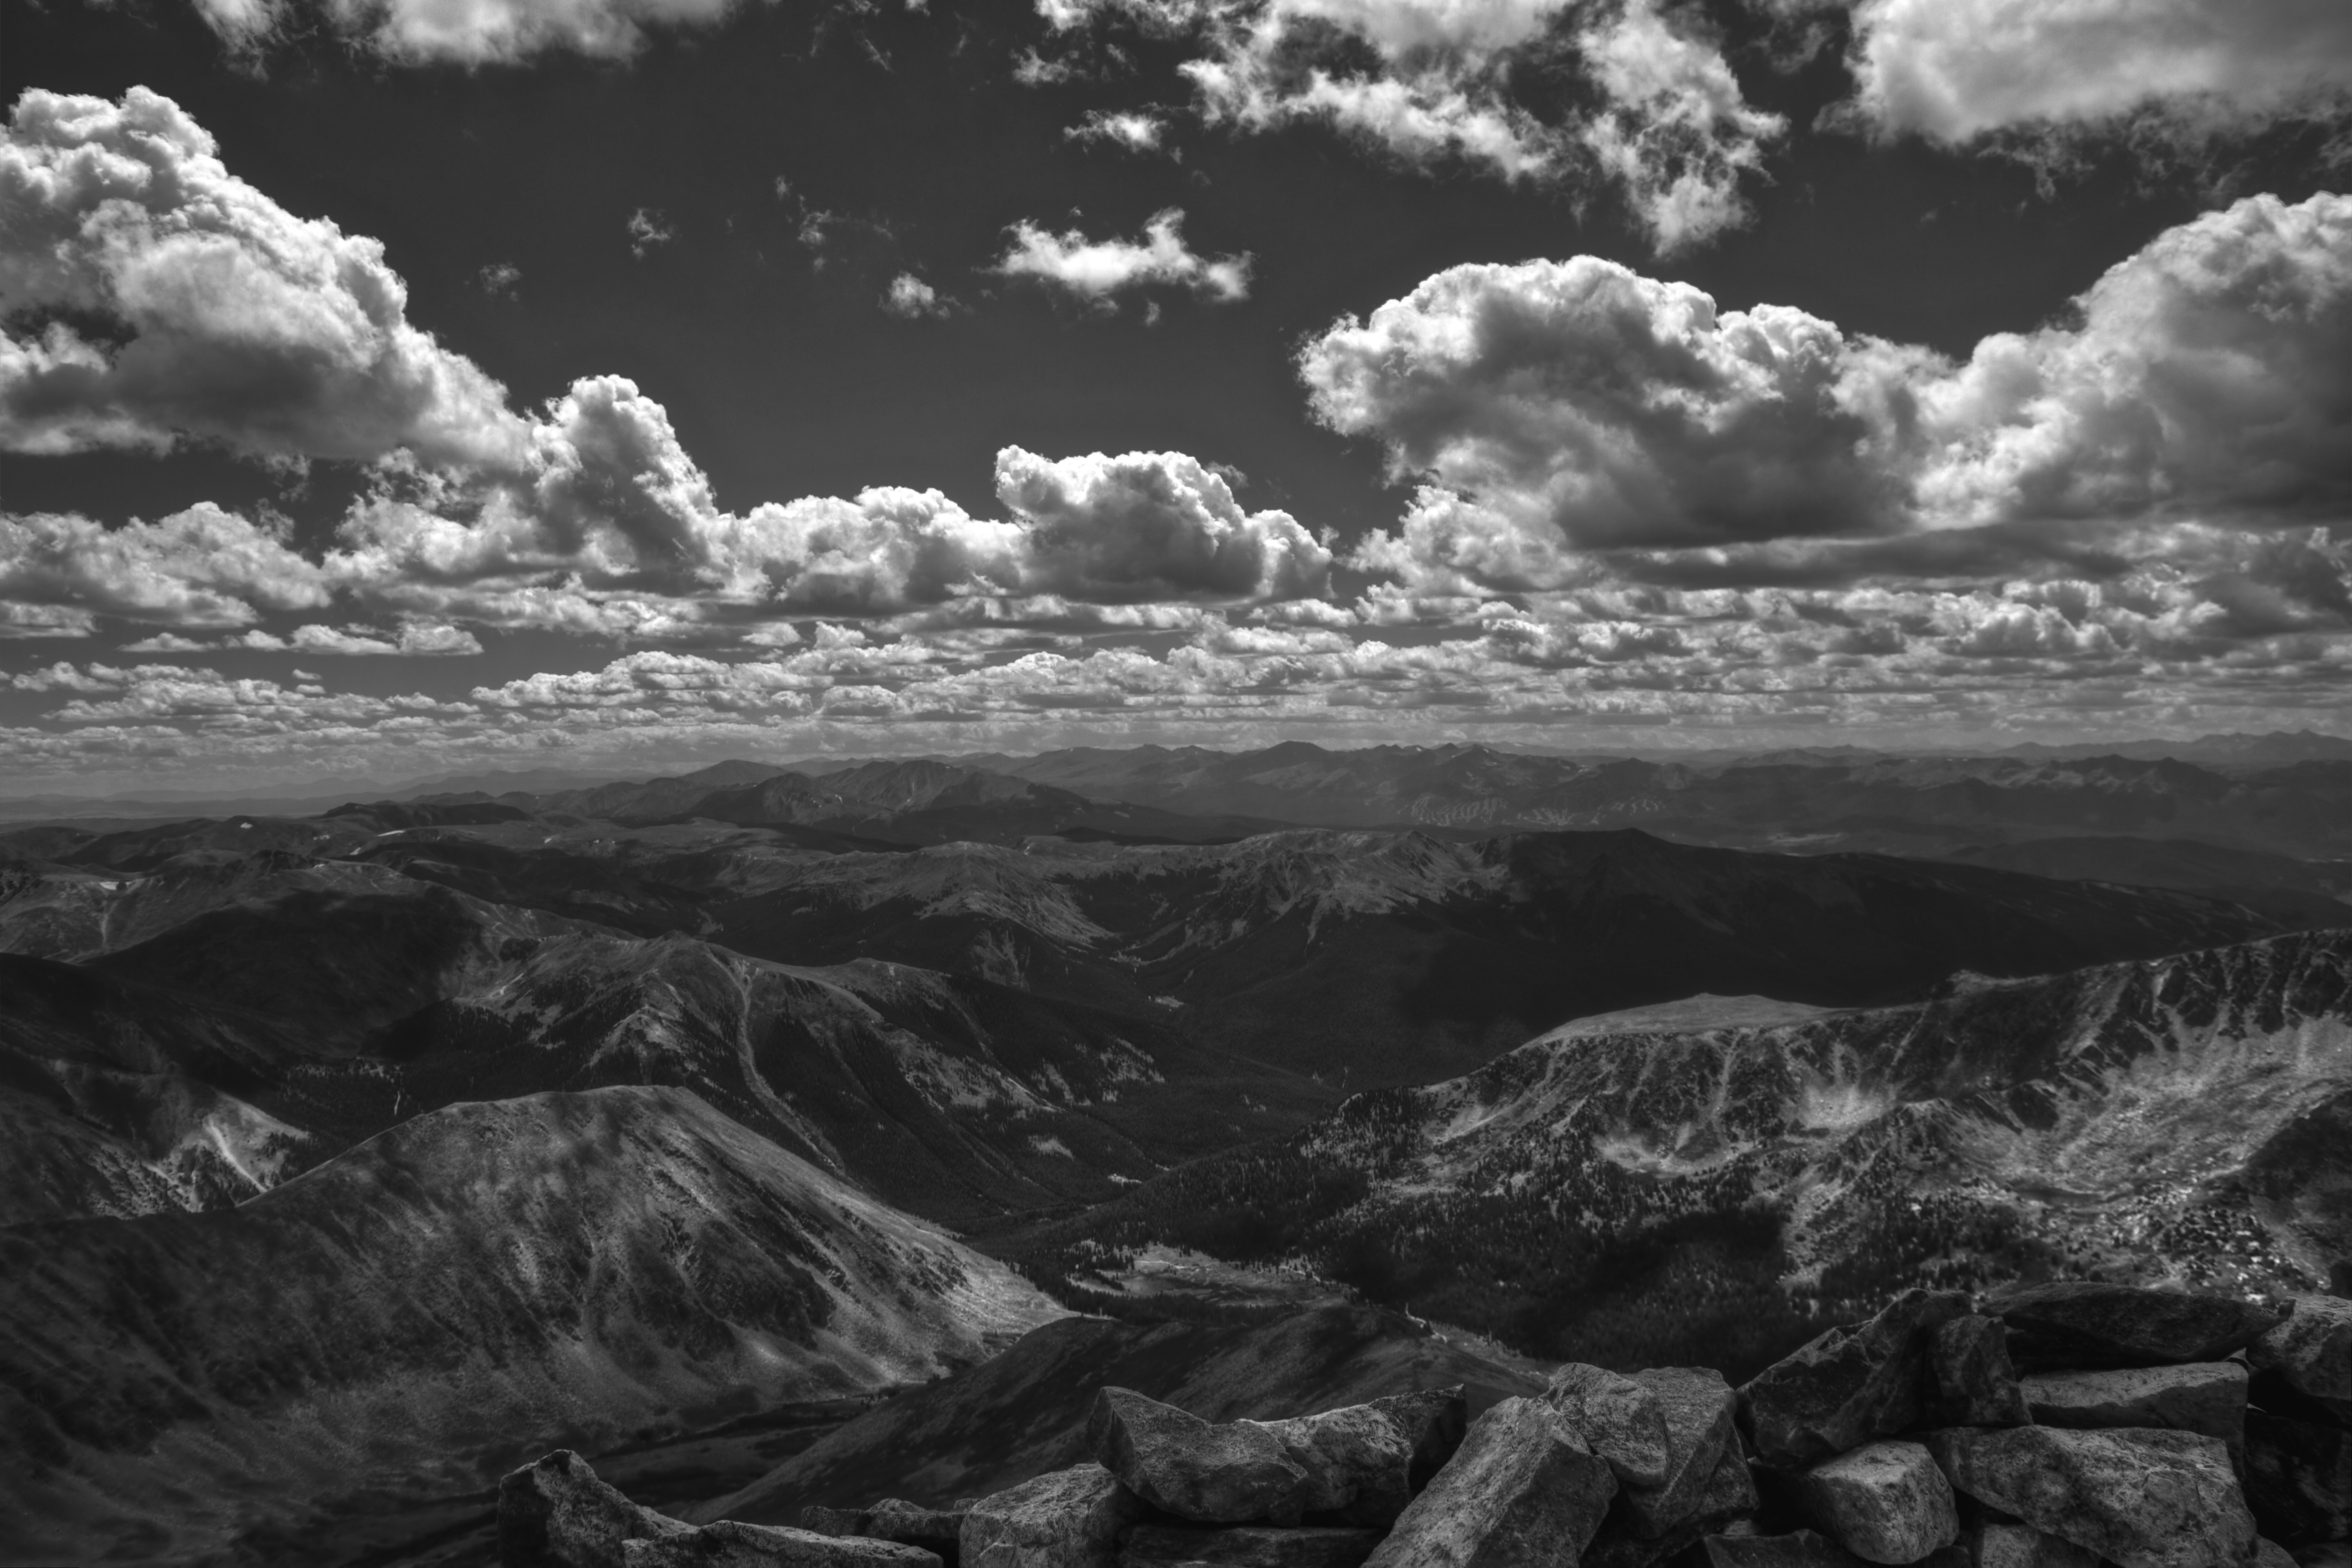
landscape, sea, coast, nature, rock, mountain, cloud, black and white, hiking, photography, wave, peak, hike, canon, monochrome, summit, bw, eos, clouds, colorado, canon7d, 7d, scape, county, tamron1750, co, 14er, grays, monochrome photography, geological phenomenon, wind wave